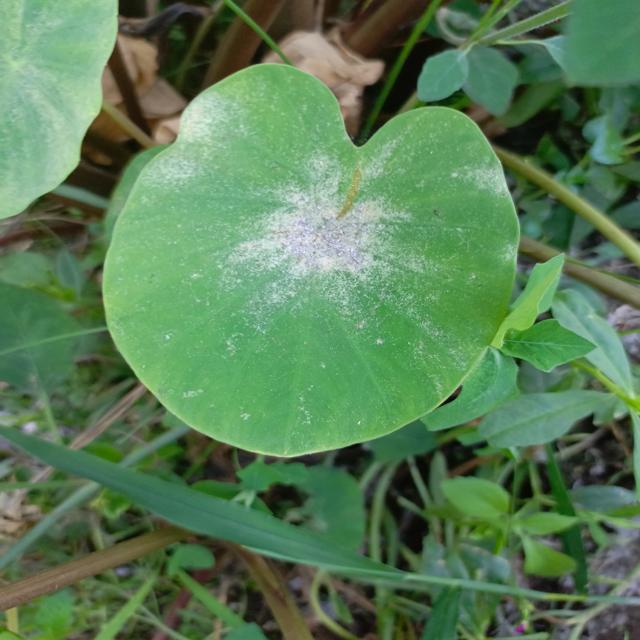
Label: Early_Blight